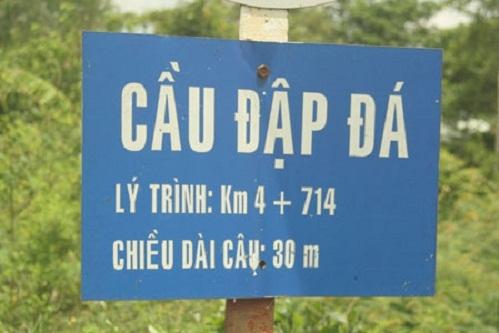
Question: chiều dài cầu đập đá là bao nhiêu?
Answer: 30 m